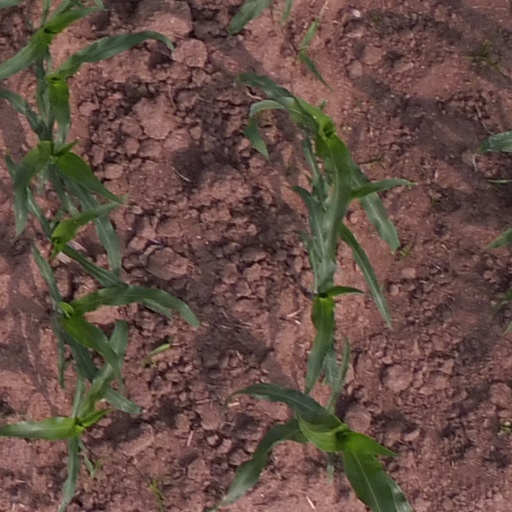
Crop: maize; corn